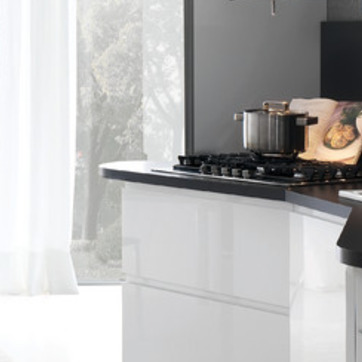
Material: polishedstone